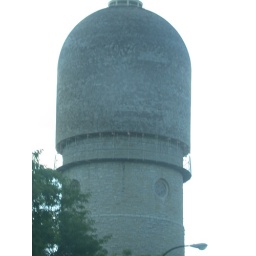
Close-up of the stone water tower in Ypsilanti.